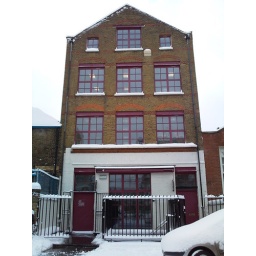
Offley road office in the snow